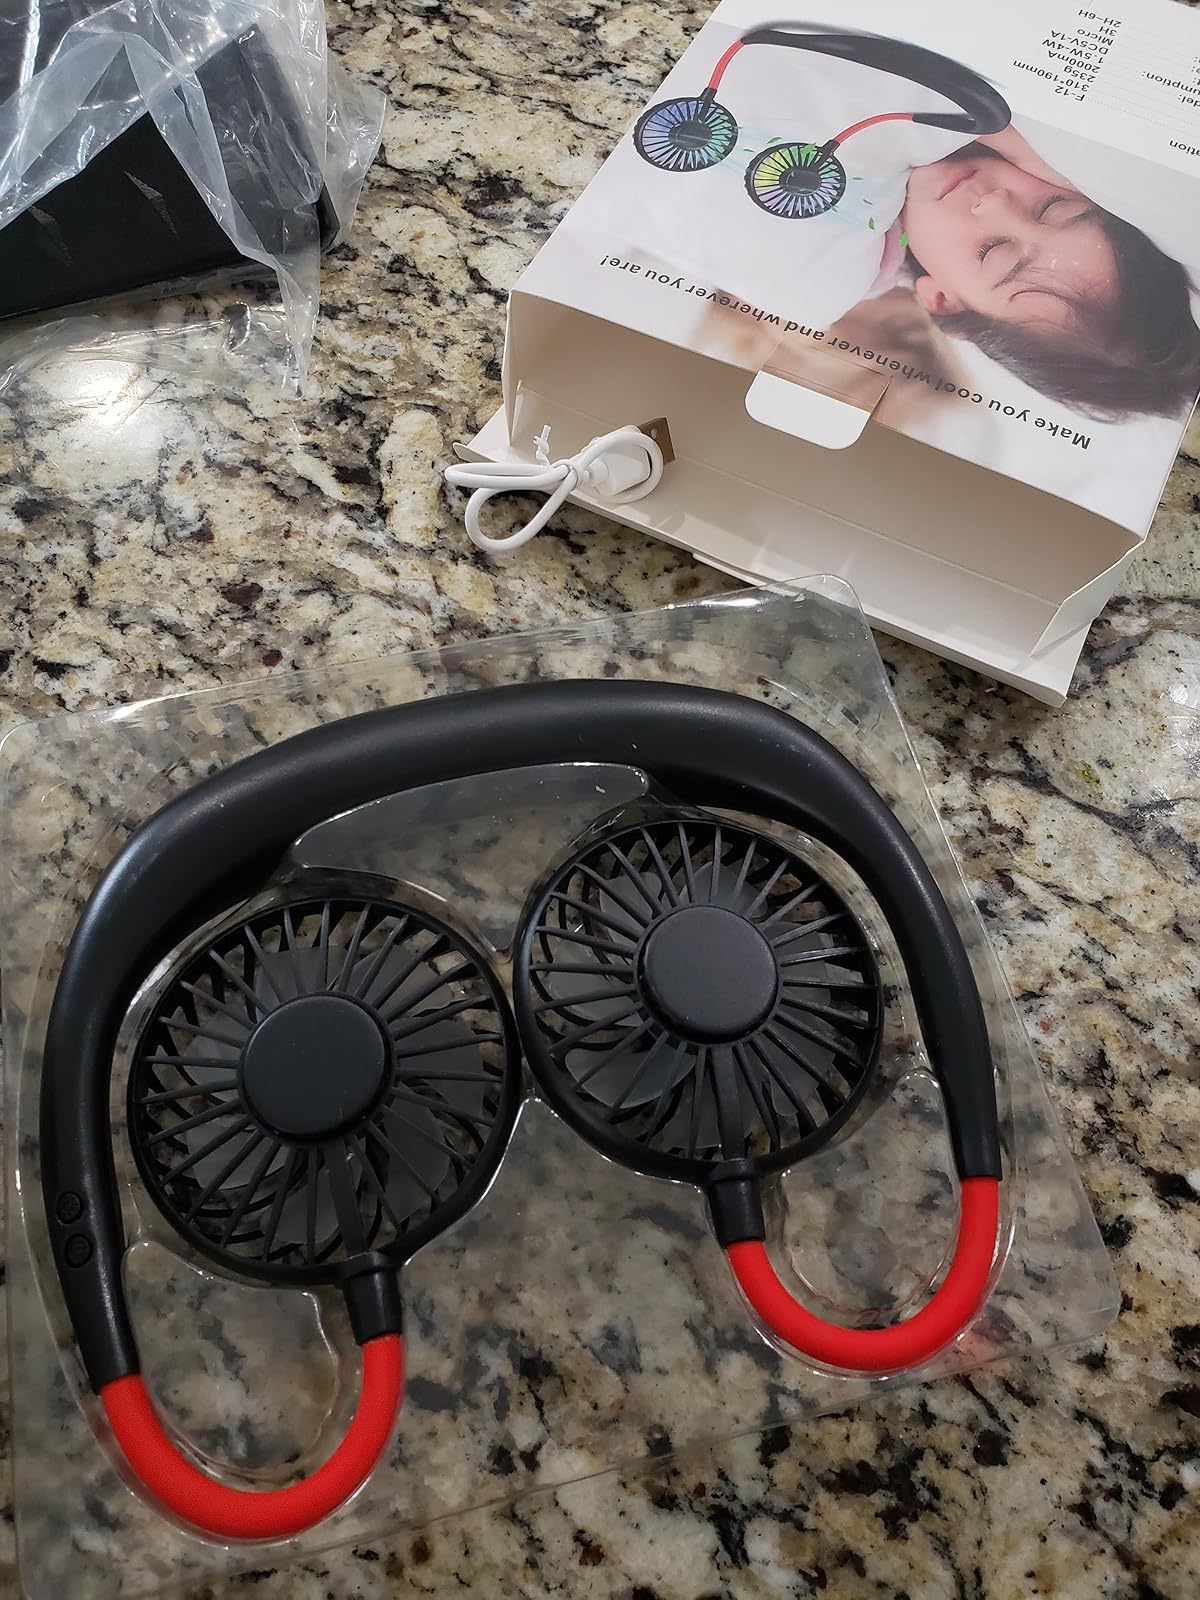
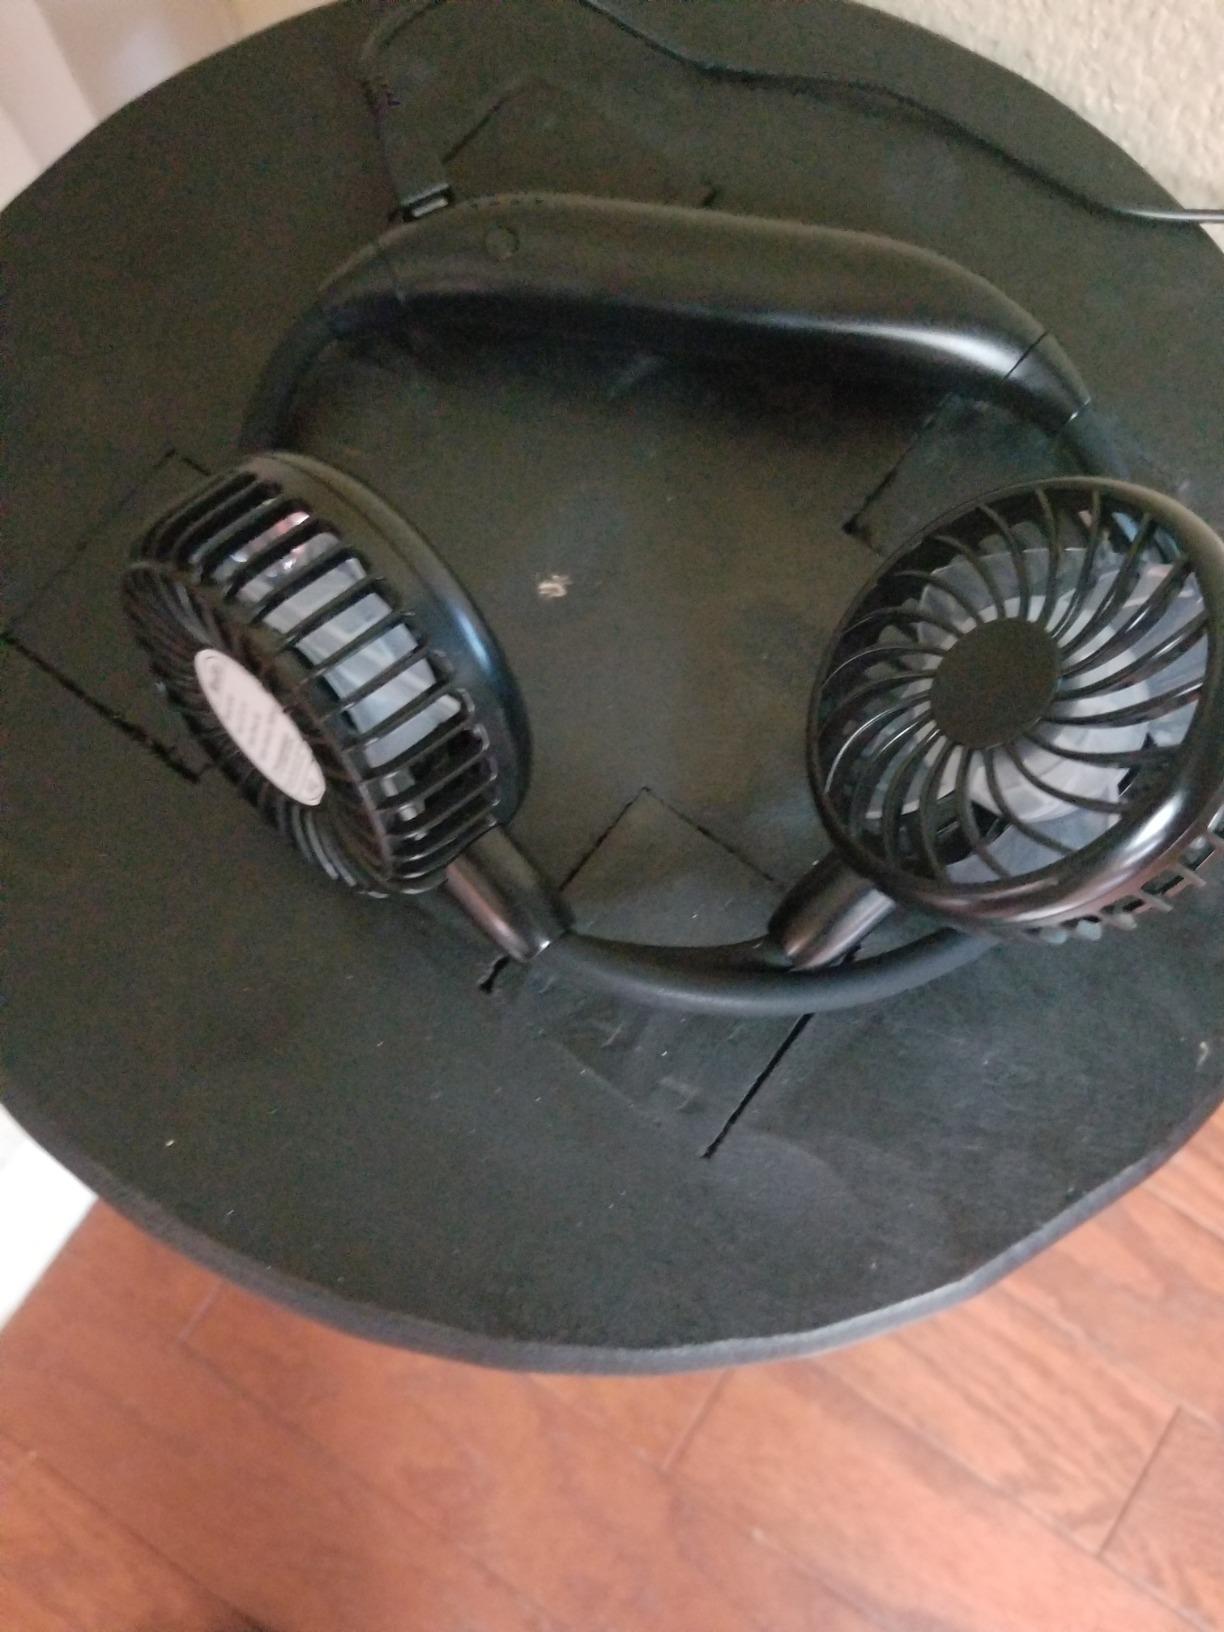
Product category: fan
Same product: no